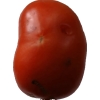
Label: tomato